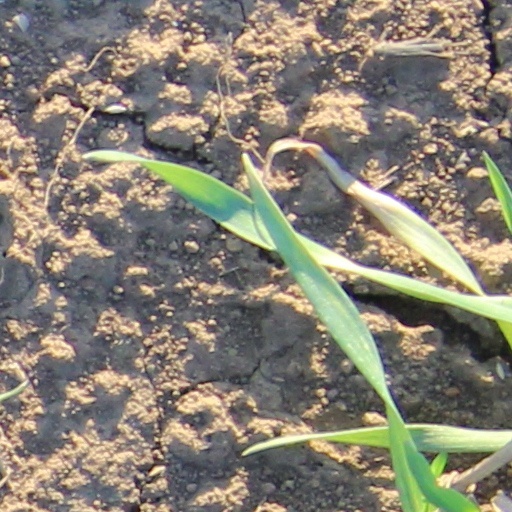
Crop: wheat